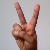
The image shows a hand gesture representing the letter 'V' in Indian Sign Language.